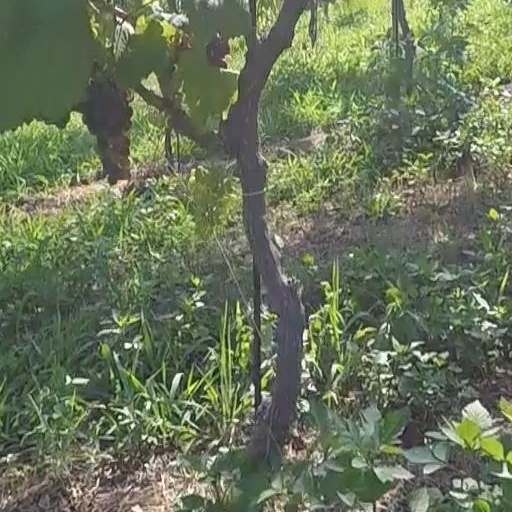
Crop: grape